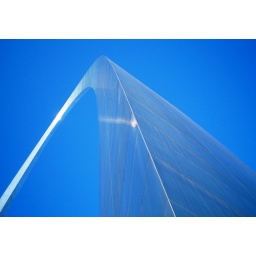
Resplendent in sky blue